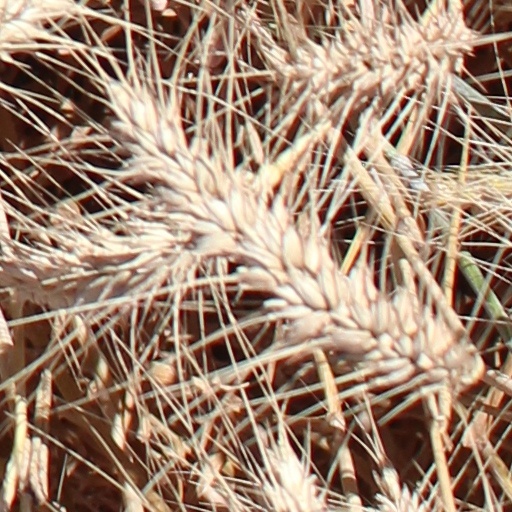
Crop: wheat